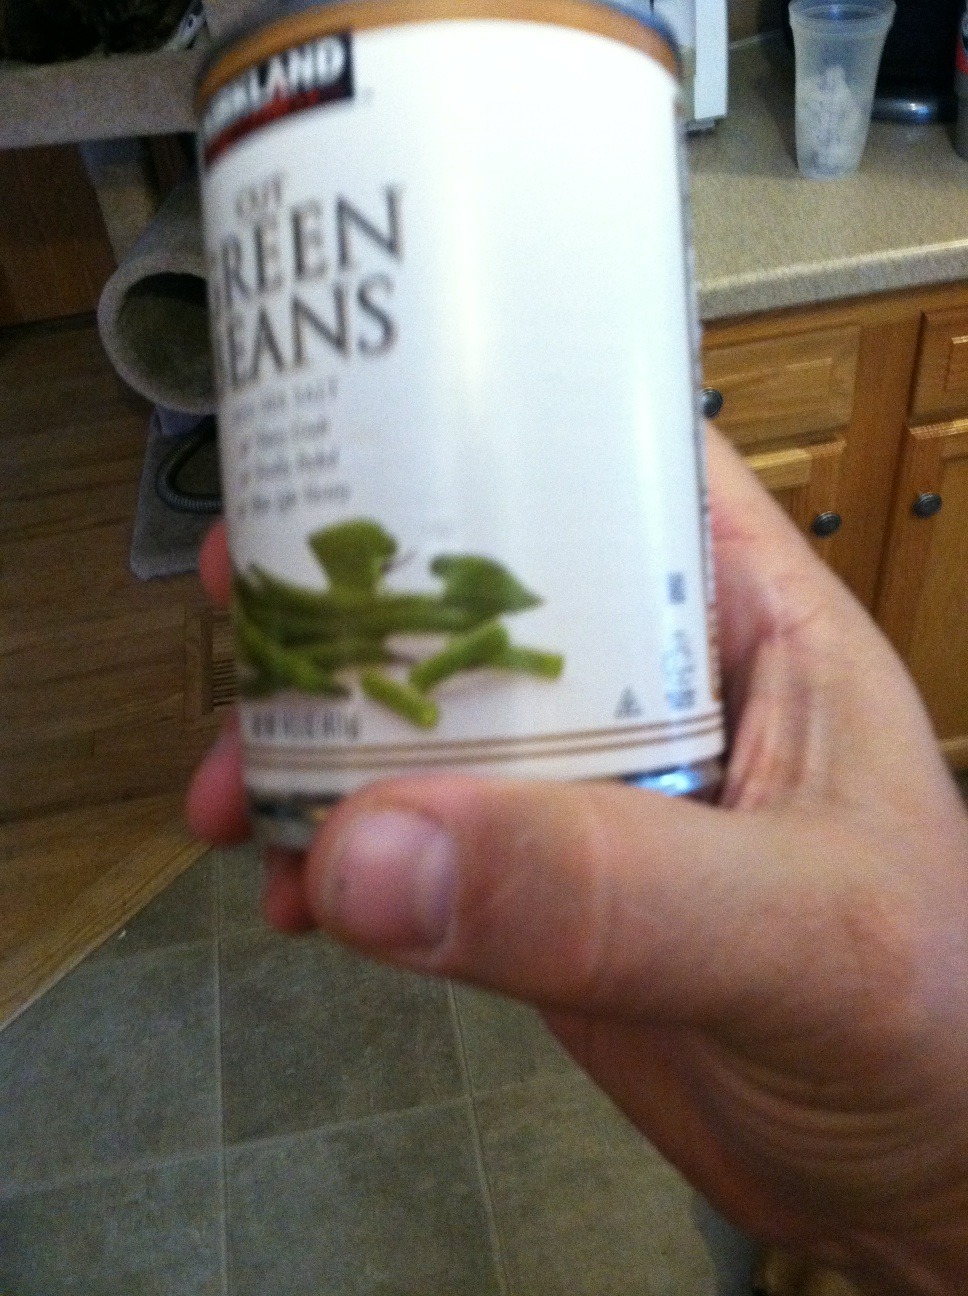Question: Can you tell me what this can is please?
Answer: green beans